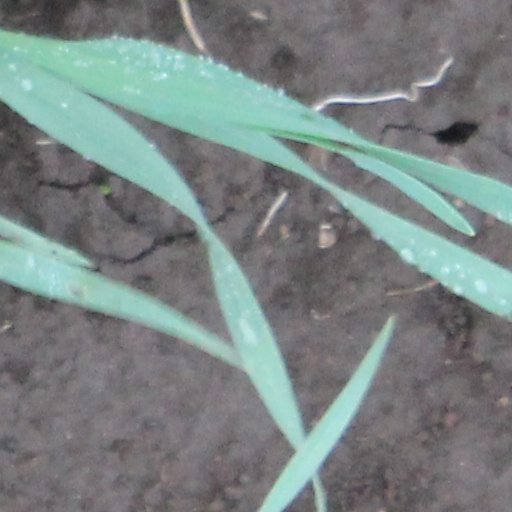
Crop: wheat